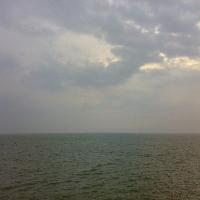
Weather: cloudy or overcast